The Legend of the Strongest, Kurosawa!

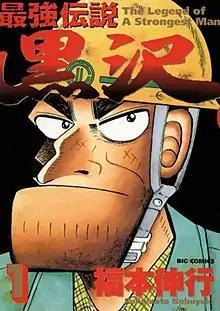
First volume cover, featuring Kurosawa

is a Japanese manga series written and illustrated by Nobuyuki Fukumoto. It was published in Shogakukan's manga magazine "Big Comic Original" from 2002 to 2006. It was followed by a sequel, "Shin Kurosawa:Saikyō Densetsu", which ran in the same magazine from 2013 to 2020. A spin-off focused on the first series' secondary character Shūhei Nakane, titled "Saitsuyo Densetsu Nakane", was serialized on "Yawaraka Spirits" website from 2017 to 2020.